Estadio Correcaminos

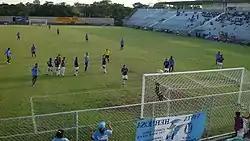

Estadio Correcaminos is a multi-use stadium in San Francisco Gotera, El Salvador.